Imilo Lechanceux

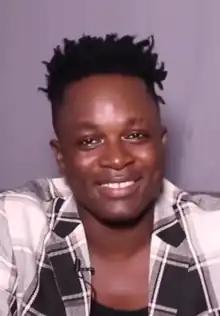
Lechanceux in 2019

Émile Ilboudo (born 20 September 1988), better known by his stage name Imilo Lechanceux, is an Ivorian-Burkinabé singer, dancer and DJ. He sings in French, Mòoré and Dyula. Lechanceux's music generally falls under the coupé-décalé and afrobeat genres, and he also occasionally raps on his songs. He has toured in West Africa, Europe, Canada and the United States. Lechanceux is sometimes known by his nickname on songs, "Le Fils du Pays" ("The Son of the Country").